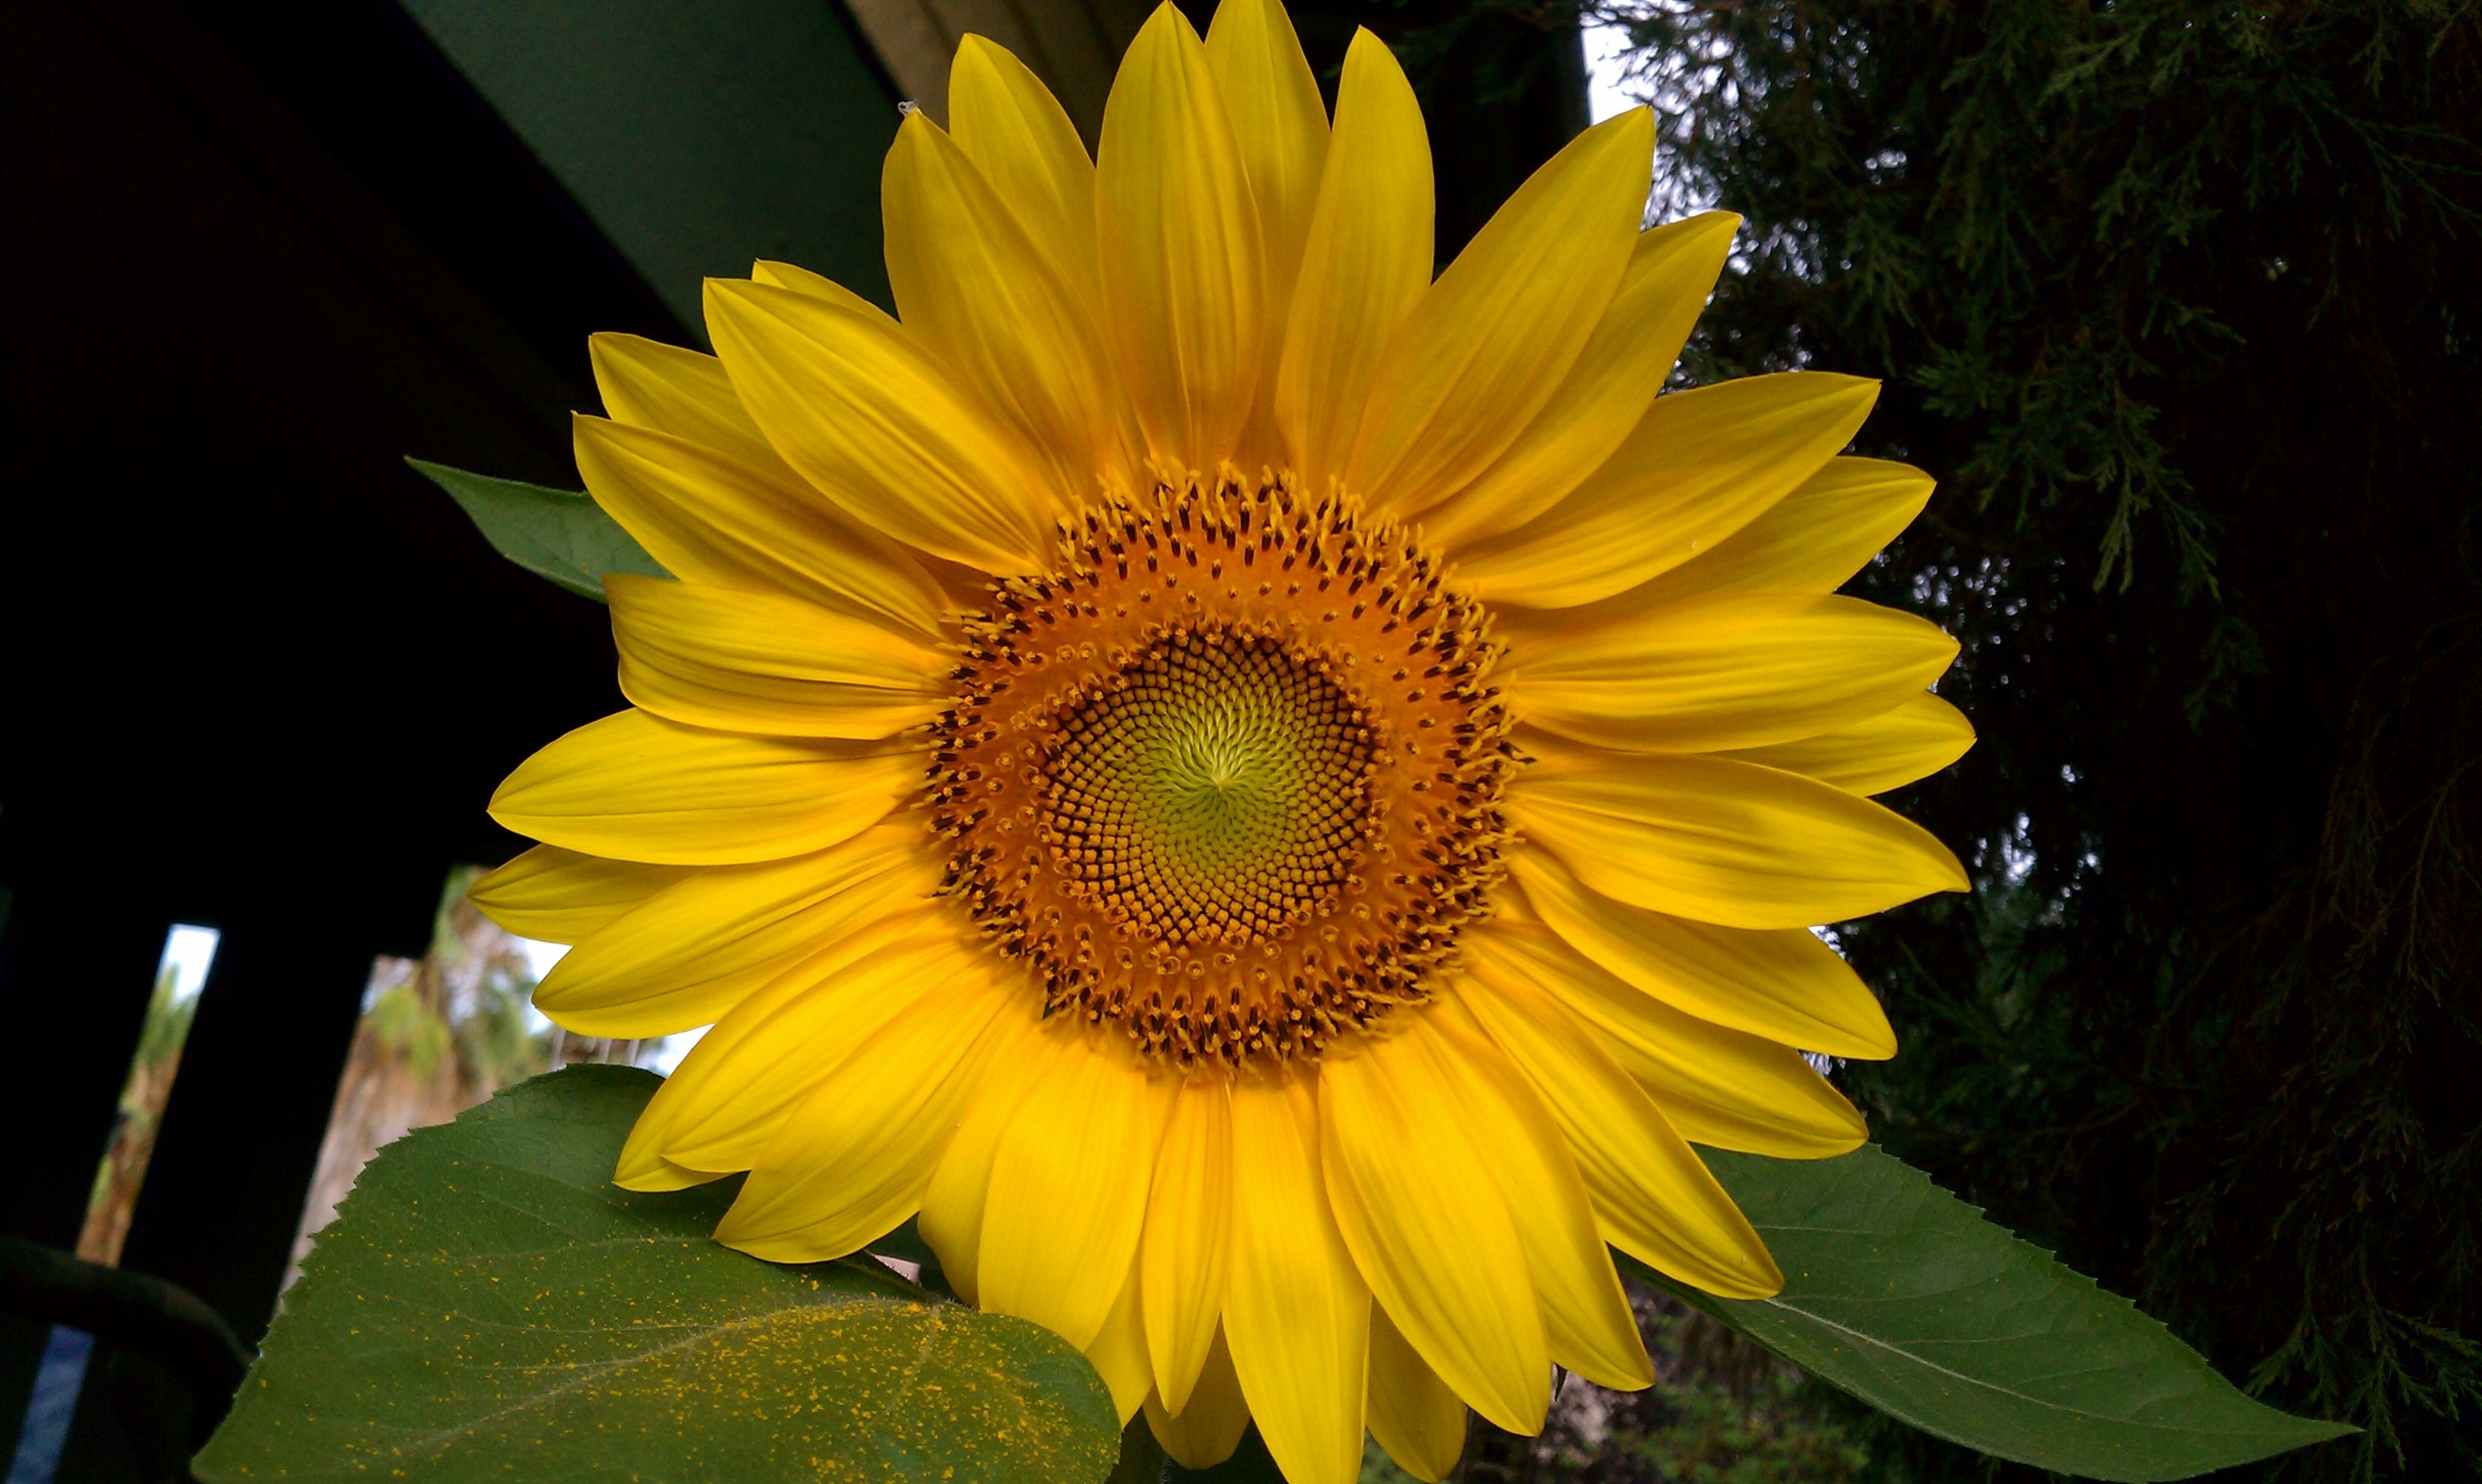
plant, sun, flower, petal, summer, botany, yellow, flora, sunflower, plants, flowers, seeds, sunflowers, helianthus, macro photography, flowering plant, daisy family, sunflower seed, annual plant, plant stem, land plant